Sierra Club

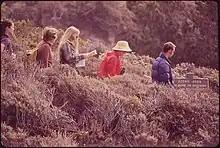
Nature hike at Point Lobos State Reserve in 1972.

Michael McCloskey, hired by Brower in 1961 as the club's first northwest field representative, became the club's second executive director in 1969. An administrator attentive to detail, McCloskey had set up the club's conservation department in 1965 and guided the campaigns to save the Grand Canyon and establish Redwoods National Park and North Cascades National Park. During the 1970s, McCloskey led the club's legislative activity—preserving Alaskan lands and eastern wilderness areas, and supporting the new environmental agenda: the Toxic Substances Control Act of 1976, the Clean Air Act amendments, and the Surface Mining Control and Reclamation Act of 1977, passed during the administration of President Jimmy Carter. Efforts of the Sierra Club and others—including Black community organizers who fought against destructive "urban renewal" projects—led to passage of the National Environmental Policy Act and the Water Pollution Control Act.